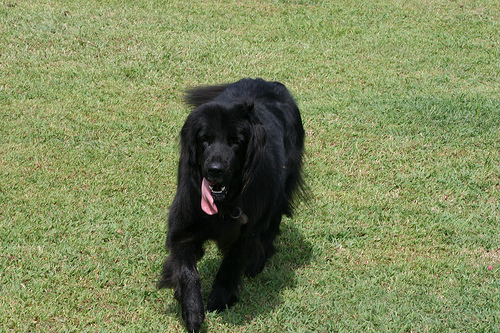
Animal: dog
Breed: newfoundland